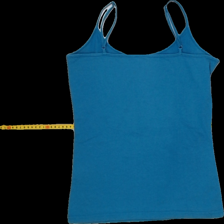
View: back
Type: Tank top
Category: Ladies
Brand: Soya/SoyaConcept
Colors: Blue
Material: 95%cotton 5%elastane
Pattern: Plain
Cut: C-collar, Tight
Size: M
Season: Summer
Trend: No trend
Stains: Yes
Price range: <50
Recommended usage: Export